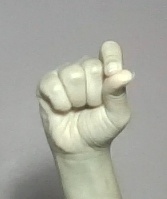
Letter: fa